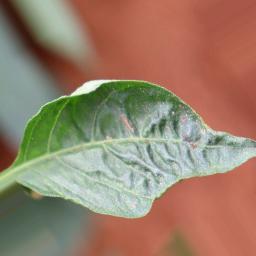
Label: mites_and_trips